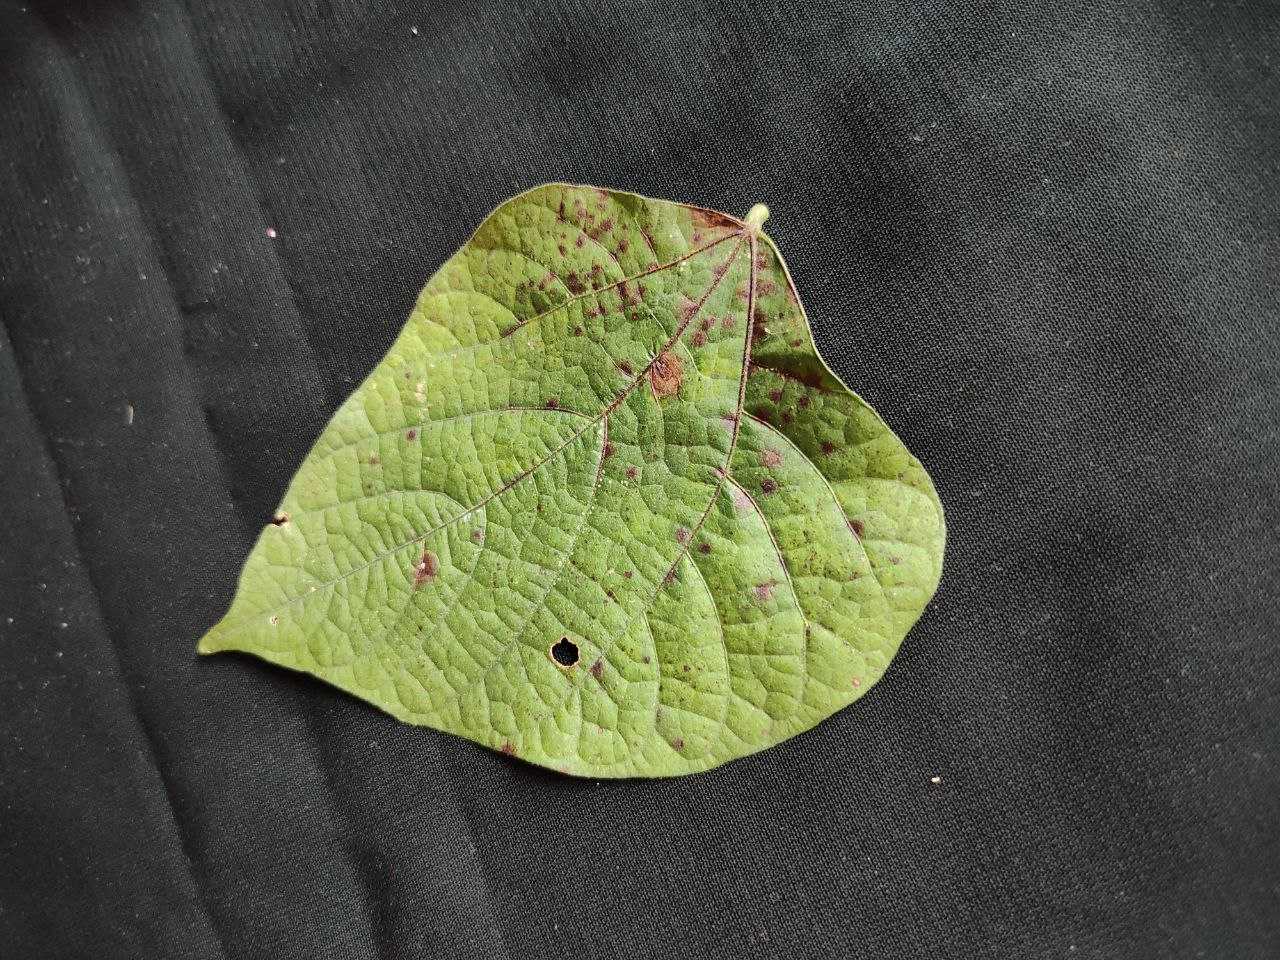
Crop: bean
Leaf condition: Rust